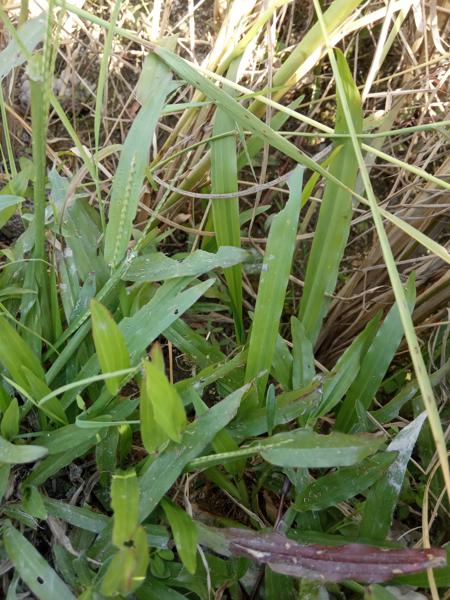
Weed species: Paspalum scrobiculatum